Andrew L. Lewis (admiral)

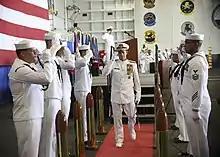
Lewis after assuming command of U.S. 2nd Fleet aboard the aircraft carrier USS "George H.W. Bush" on August 24, 2018.

During his career, Lewis has served in various roles in the United States Navy including commanding Carrier Strike Group 12, the Naval Strike and Air Warfare Center, Carrier Air Wing Three, Strike Fighter Squadron 106, Strike Fighter Squadron 15, and . He has also served as an instructor pilot as well as an exchange officer with the Royal Navy aboard . Lewis has flown over 100 combat missions with over 5,300 flights hours in both the A-7 Corsair II and the F/A-18 Hornet. He has also held foreign postings in Qatar at Al Udeid Air Base and in Bahrain at United States Naval Forces Central Command.